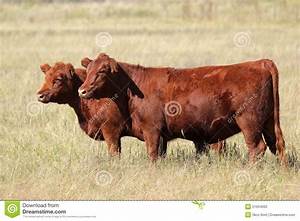
Label: cow